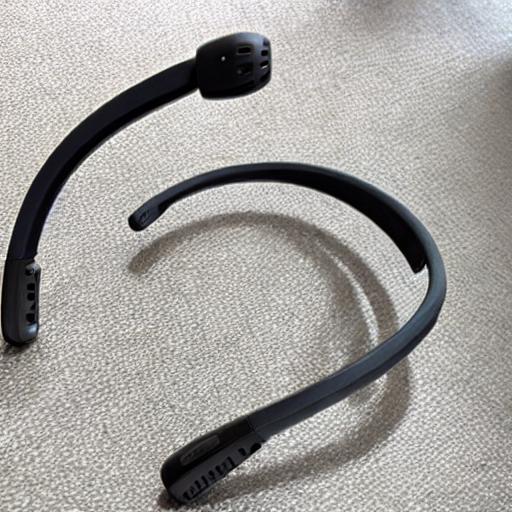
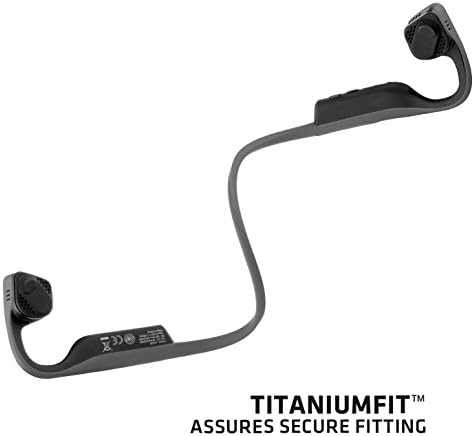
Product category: headphones
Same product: no